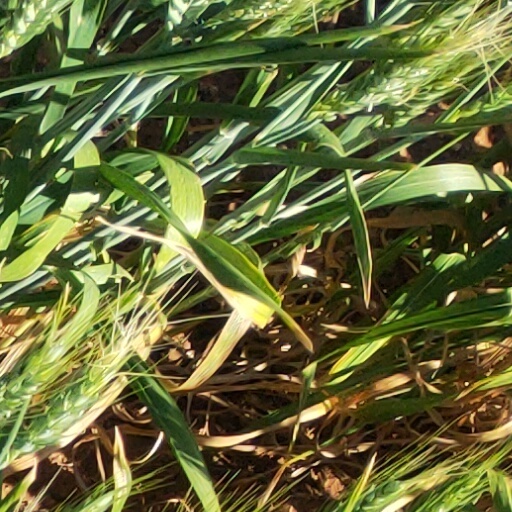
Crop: wheat